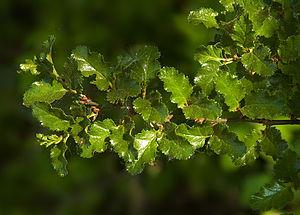
ñire ou ñirre
La Patagonie, également appelée « Le Grand Sud », désigne une région géographique appartenant au cône Sud située dans la partie méridionale de l'Amérique du Sud et partagée entre une partie chilienne à l'ouest et une partie argentine à l'est. La Patagonie comprend donc principalement le sud de l’Argentine et le sud du Chili, pour une superficie d'environ 800 000 kilomètres carrés. Ces deux régions, séparées par la cordillère des Andes, abritent des paysages contrastés de montagnes, de glaciers, de pampa, de forêts subpolaires, de littoraux, d'îles et d'archipels. Elles sont habitées depuis plus de dix mille ans par les Sud-Amérindiens, tels les Mapuches, et ont été décrites pour la première fois par l'Italien Antonio Pigafetta dans son récit, publié en 1525, de la première circumnavigation, une expédition entreprise par le navigateur portugais Fernand de Magellan et achevée, après la mort de celui-ci, par l'espagnol Juan Sebastián Elcano. Après une colonisation lente et difficile, une partie de la population autochtone aujourd'hui est métissée qu'on peut qualifier de « sudaméricano-européenne ».